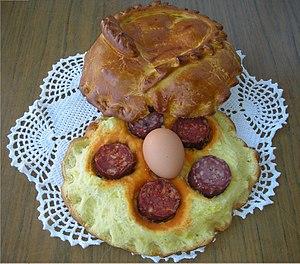
Empanada typique de la commune de Sotoserrano en Espagne
Sotoserrano est une commune de la province de Salamanque dans la communauté autonome de Castille-et-León en Espagne.